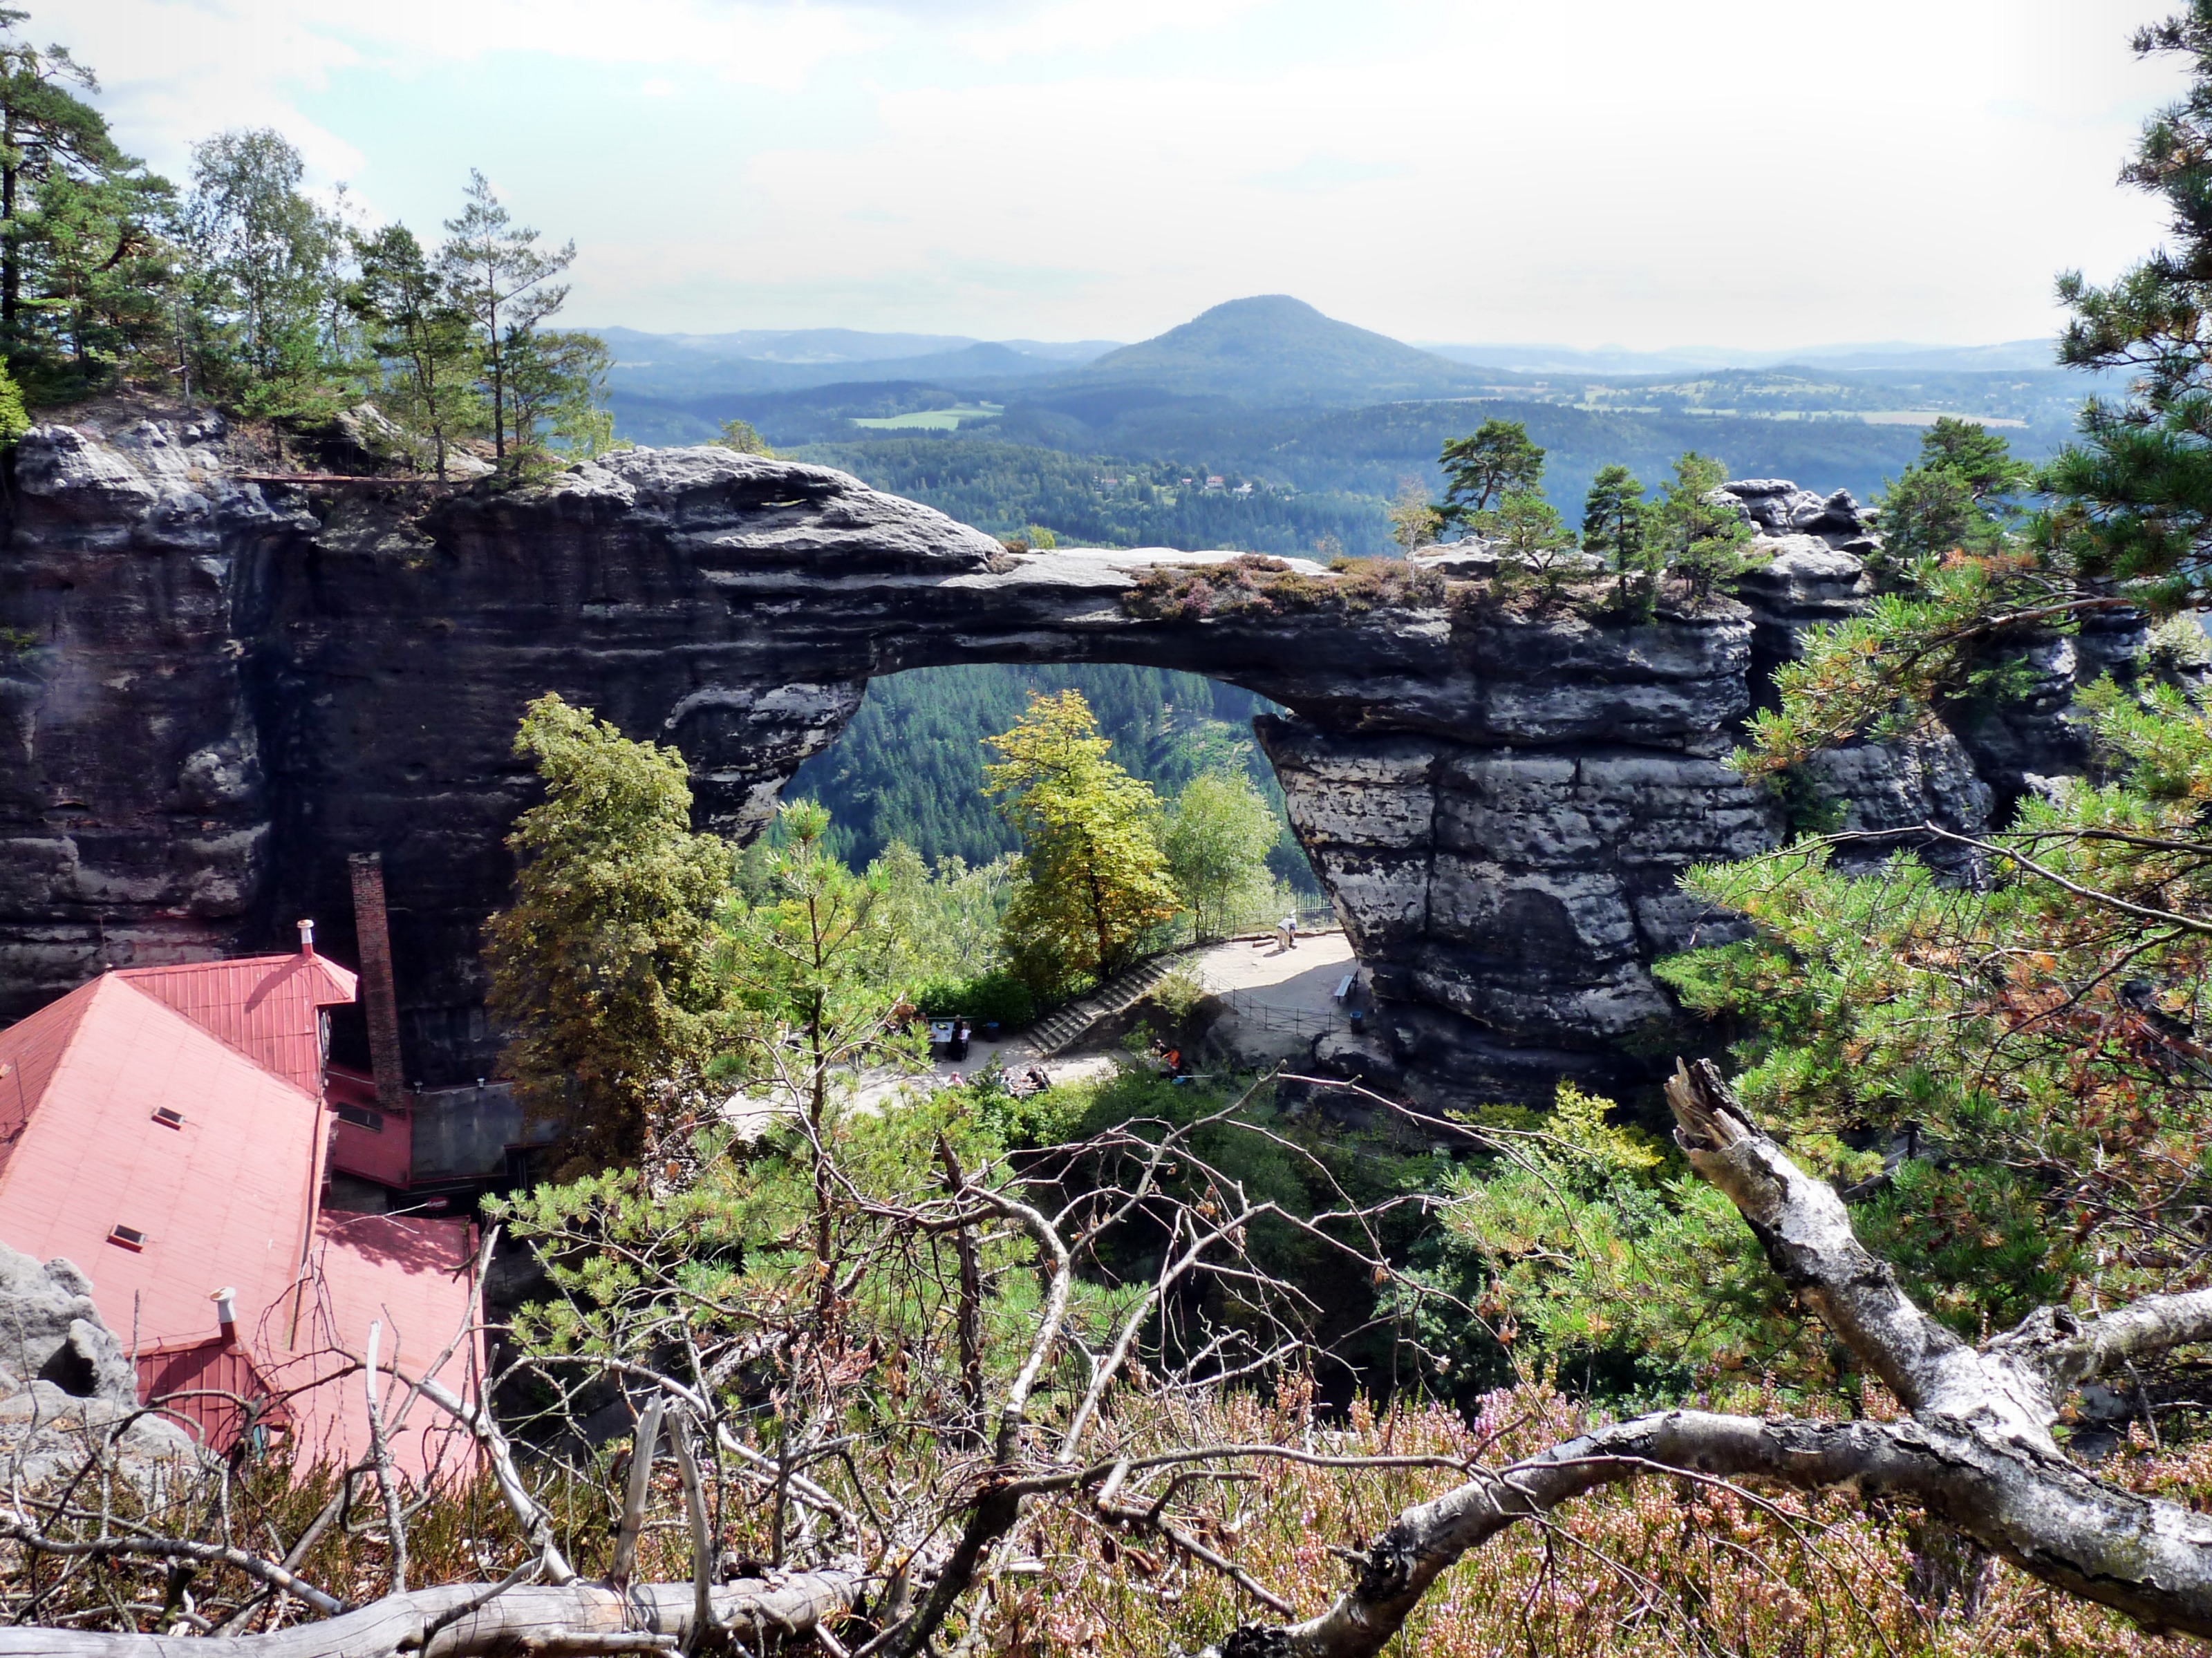
tree, rock, walking, mountain, mountain range, village, cliff, terrain, climb, geology, ruins, sand stone, rock layers, bohemian switzerland, geological phenomenon, praebischtor, sandstone gate